Tim Lincecum

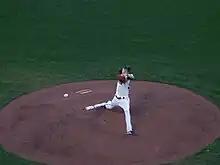
Lincecum in September 2010

On January 19, 2010, the Giants offered Lincecum eight million dollars but he wanted a record $13 million. The two sides could not agree to contract terms, so went to an arbitration hearing. On February 12, 2010, Lincecum signed a two-year, $23 million deal, breaking the previous arbitration record of $22,000,022 by Roger Clemens in 2006. Lincecum helped win his own arbitration case by bringing in and showcasing his two Cy Young Awards in court. Former teammate Kevin Frandsen called it a "pimp move" on MLB Network Radio.